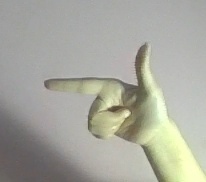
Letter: yaa